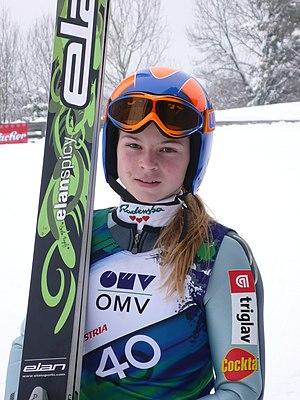
Spela Rogelj, à la Coupe continentale féminine de saut à ski à Villach le 12 février 2010.
Špela Rogelj est une sauteuse à ski slovène née le 8 novembre 1994 à Ljubljana. Elle est membre du club « SSK Costella Ilirija ». En quelques années, elle accède à l'élite du saut féminin ; elle prend la médaille d'argent aux Championnats du monde junior de saut à ski féminin d'Otepää en 2011, et remporte l'épreuve d'ouverture de la Coupe du monde féminine 2015 à Lillehammer le 5 décembre 2014.